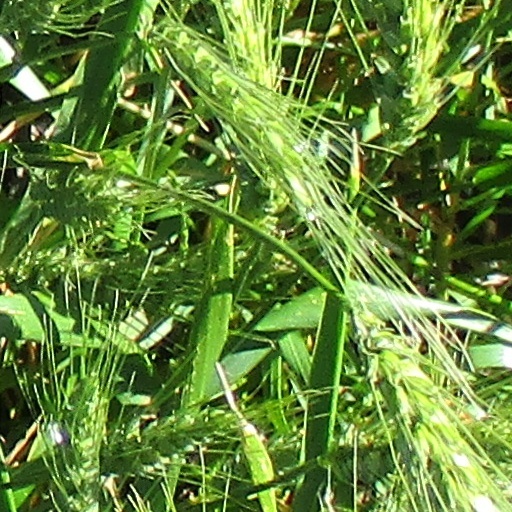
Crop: wheat